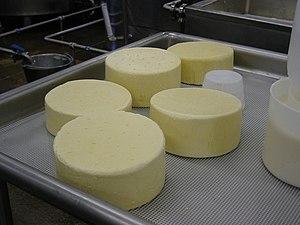
L'Asiago est un fromage à base de lait de vache, à pâte pressée cuite produit principalement dans les provinces au nord-est de l'Italie.